Corinne Hogden Robinson

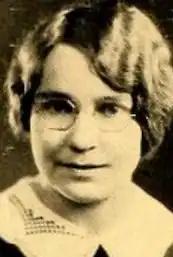
Corinne G. Hogden (later Robinson), from the 1931 yearbook of the University of Wisconsin

Corinne Georgina Hogden Robinson (February 21, 1909 – January 11, 2005) was an American scientist specializing in research on nutrition and blood analysis. She was head of the Department of Food and Nutrition at Drexel University from 1953 to 1969, and she was the author of several successful textbooks in her field.